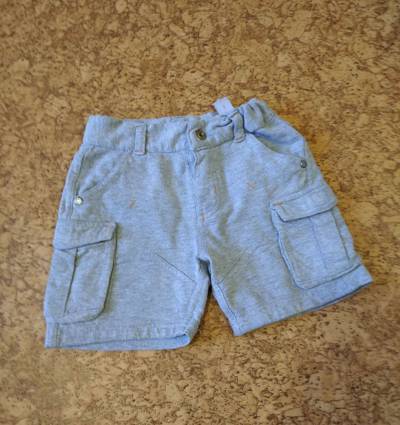
Waste category: clothes